Freddie Welsh

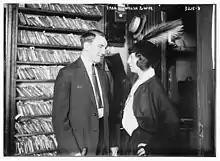
Welsh with his wife, Fanny

Welsh retired from boxing after a defeat by Archie Walker in 1922, but retired as a wealthy man. Before he lost to Leonard in 1917, Welsh bought a farm on Long Hill in Chatham Township, New Jersey. The farm was set in and Welsh spent thousands of dollars on improvements, installing a gymnasium, a state of the art kitchen, golf course, tennis courts and a swimming pool. His idea was to turn it into a health spa, and on 11 August 1917 a host of celebrities and dignitaries were invited to its opening. One of the guests, Bat Masterson, described Long Hill as a 'palatial home sitting high upon a hill, like an acropolis'.